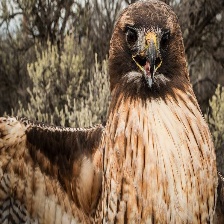
Species: RED TAILED HAWK
Scientific name: BUTEO JAMAICENSIS